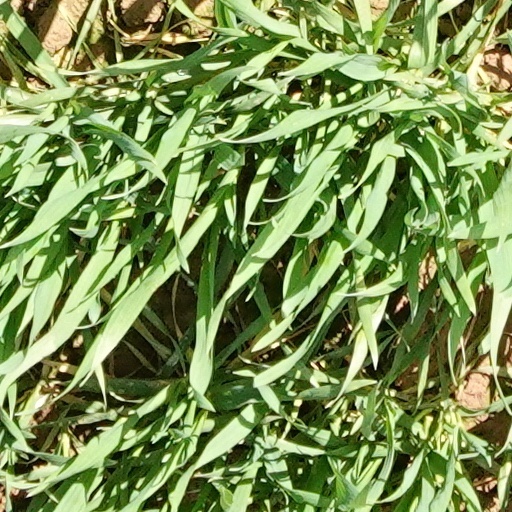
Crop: wheat